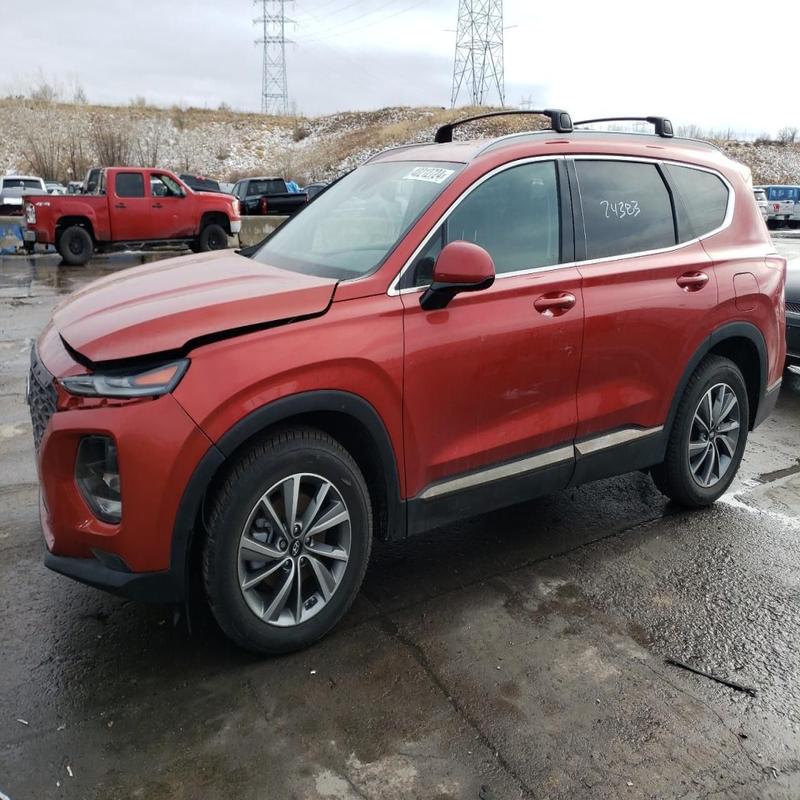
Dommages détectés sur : capot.
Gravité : mineur